Economy of San Diego

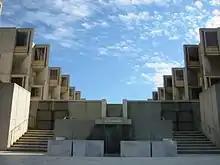
Salk Institute for Biological Studies

In 2010, former Governor Arnold Schwarzenegger's Office of Economic Development designated San Diego as an iHub Innovation Center for collaboration potentially between wireless and life sciences, citing the area's wireless business, pharmaceutical research and start-ups for medical devices and diagnostics.